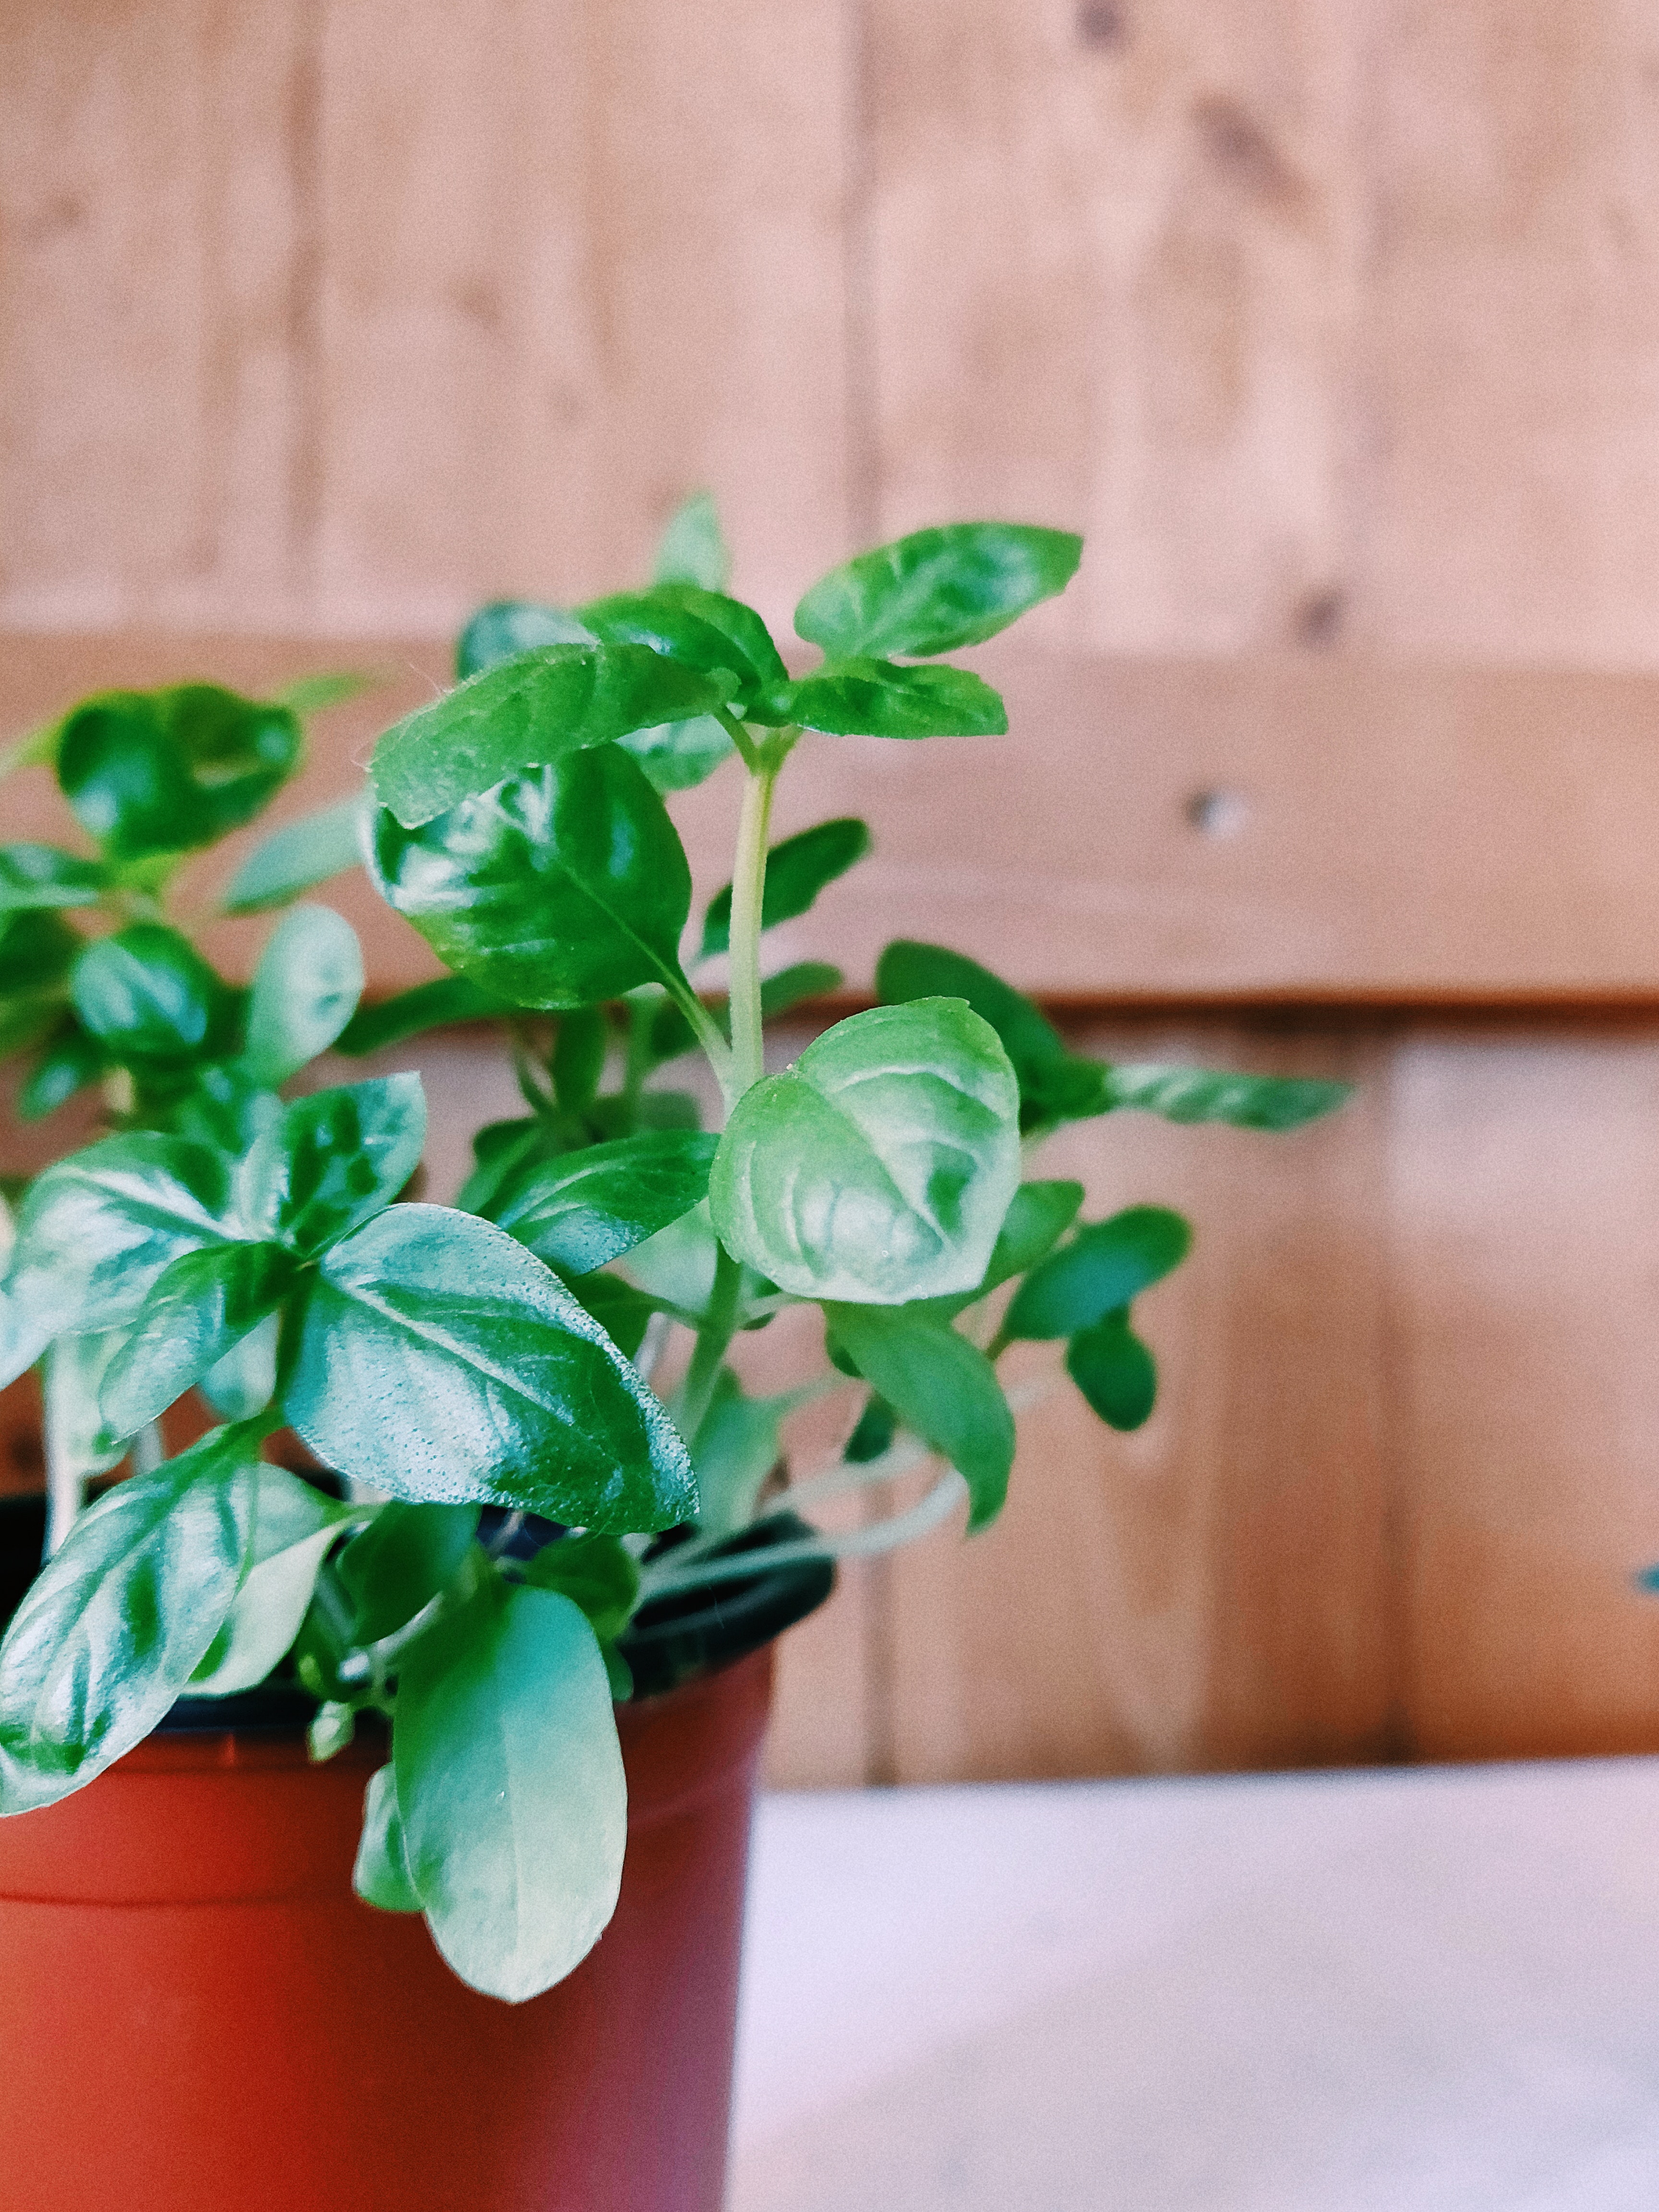
plant, flowerpot, leaf, herb, houseplant, basil